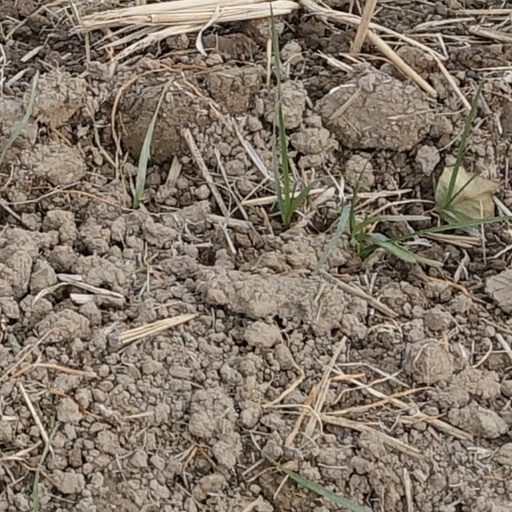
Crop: wheat